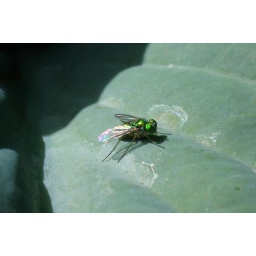
Then, seconds later, this pretty green metallic fly arrived, sucking up the water in a matter of seconds!